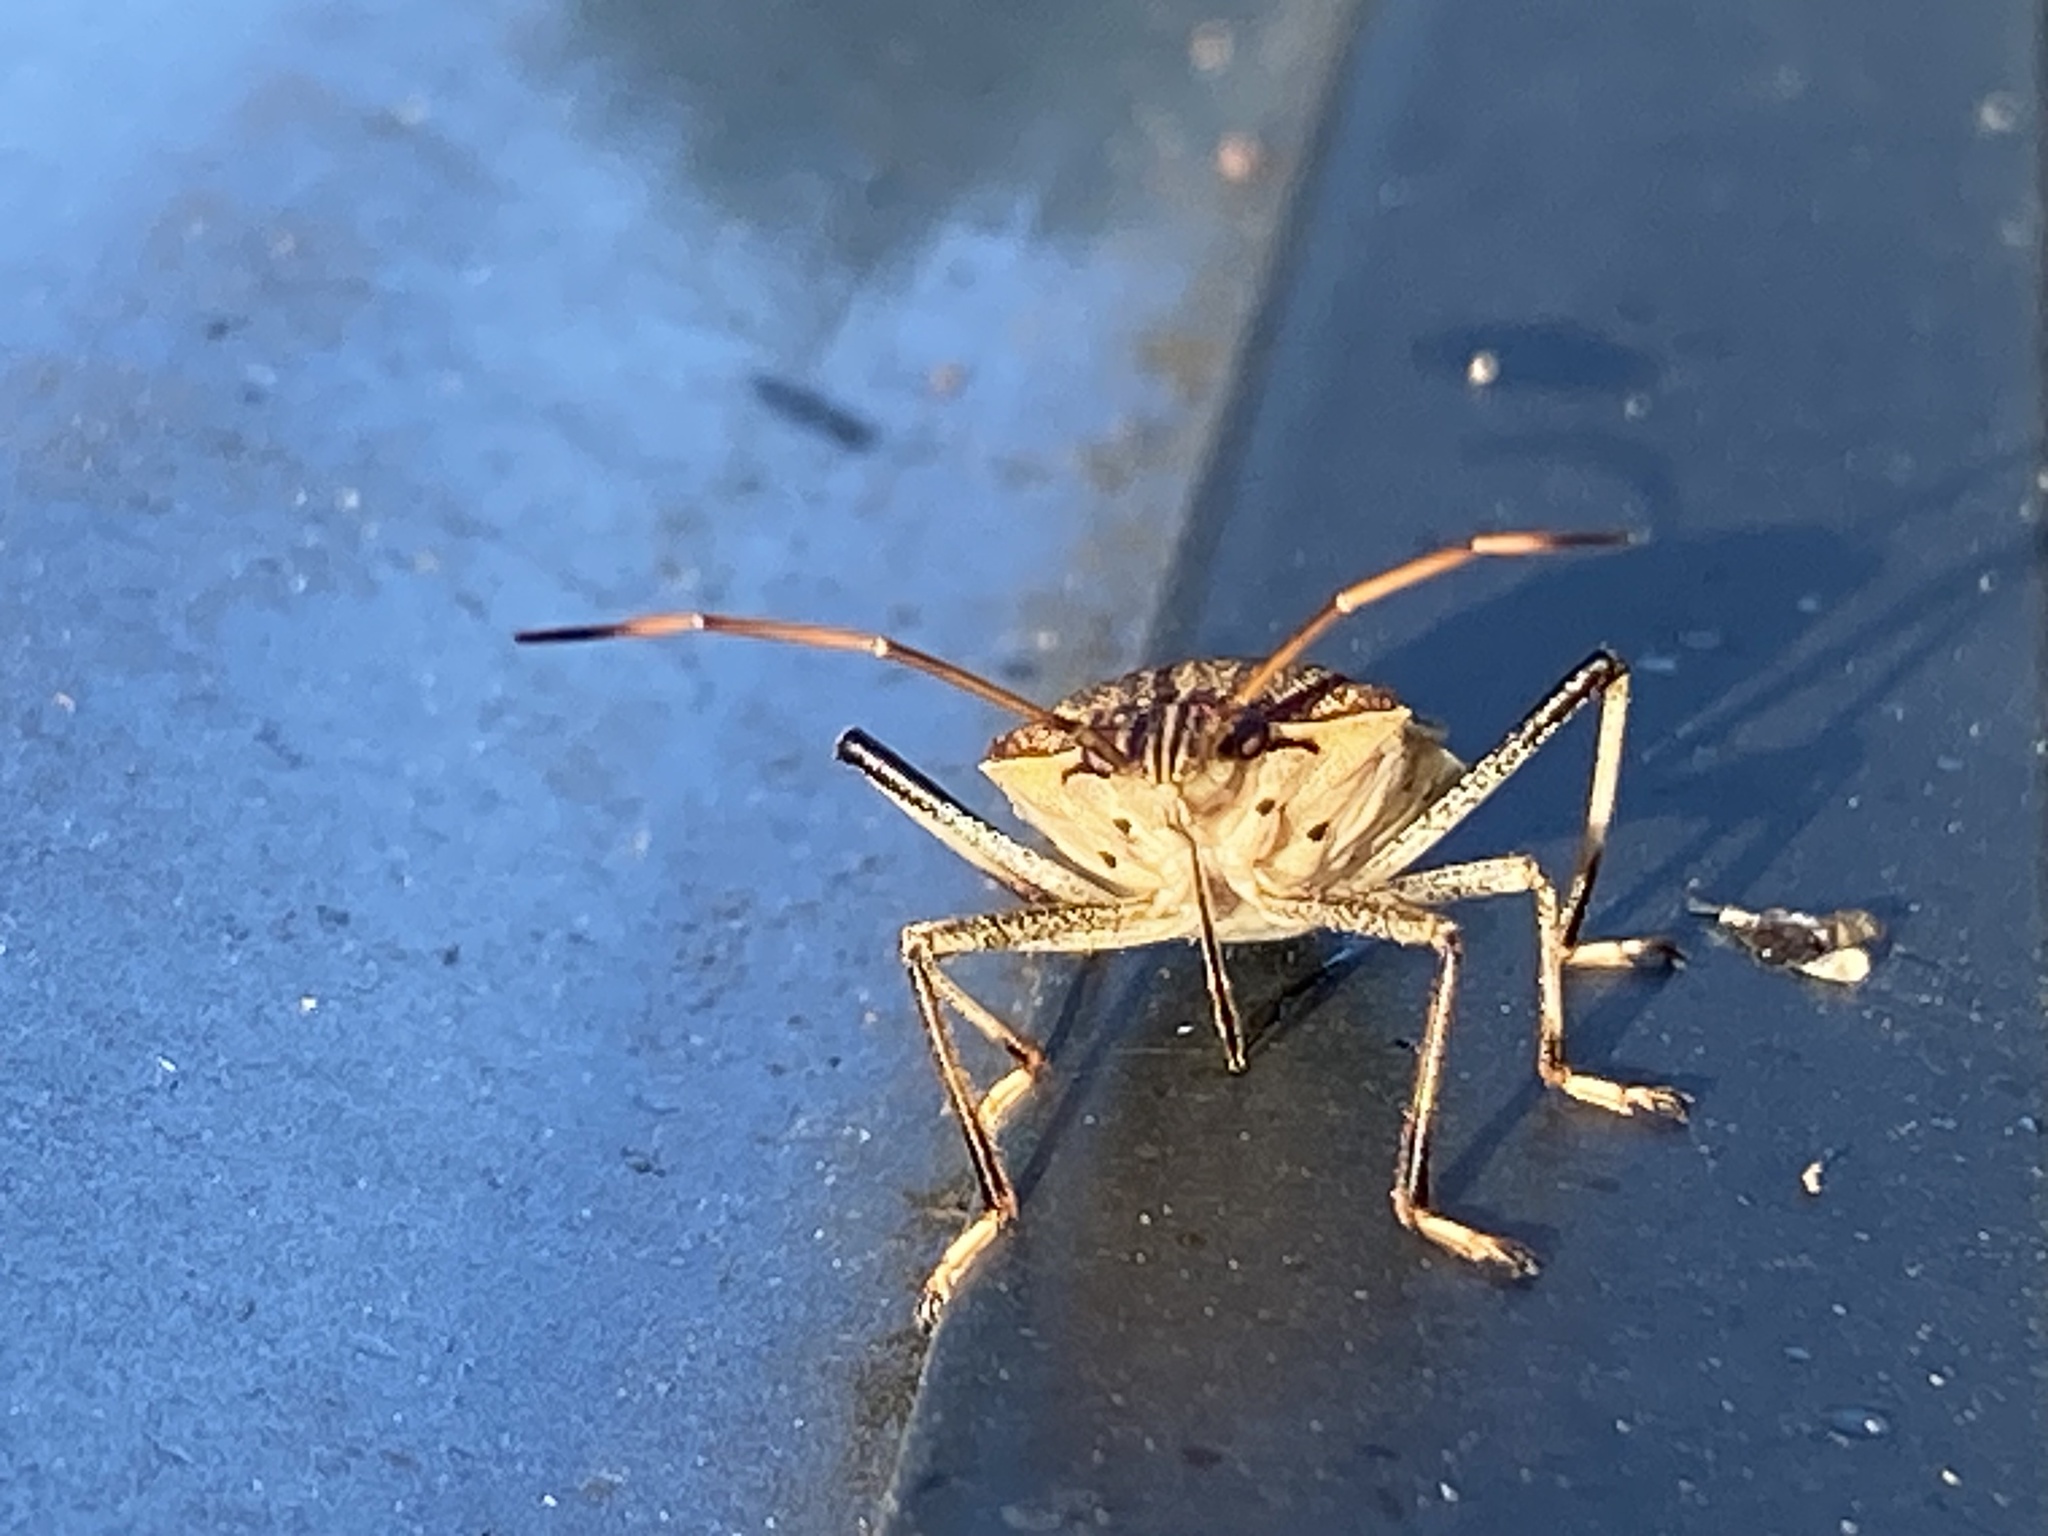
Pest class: stink_bug